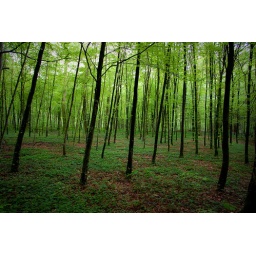
Young trees in forest behind Orval